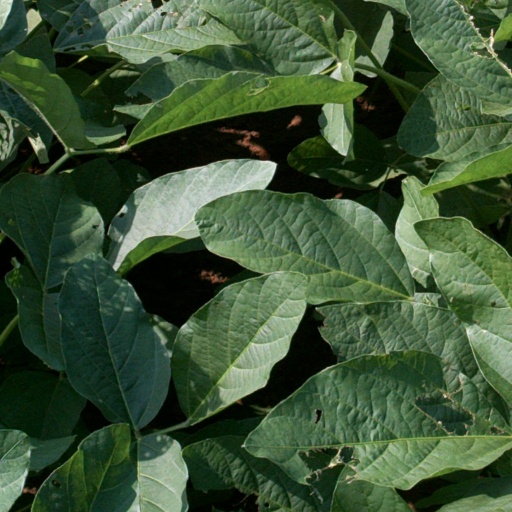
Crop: soybean